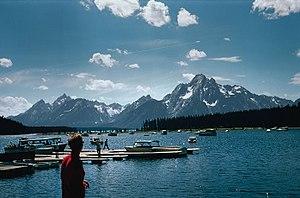
Le Grand bolide diurne de 1972 est un bolide rasant qui est passé à moins de 57 kilomètres de la surface de la Terre à 20 h 29 UTC le 10 août 1972. Il est entrée dans l'atmosphère terrestre à une vitesse de 15 km/s en plein jour au-dessus de l'Utah, et se dirigeant vers le nord, quittant l'atmosphère au-dessus de l'Alberta, au Canada. Il a été vu par de nombreuses personnes et enregistré sur film et par des capteurs spatiaux. Un témoin oculaire de l'événement, situé à Missoula, au Montana, a vu l'objet passer directement au-dessus de lui et a entendu un double bang supersonique. La traînée de fumée a persisté dans l'atmosphère pendant plusieurs minutes.